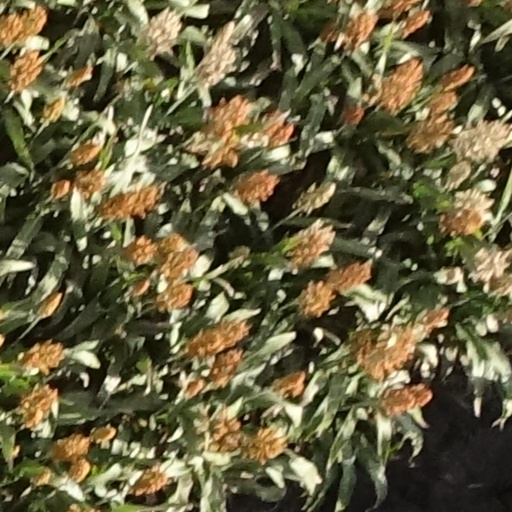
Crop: sorghum